Sascha Boller

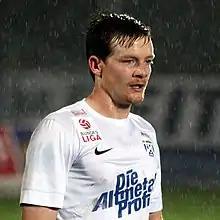
Boller in 2013

Sascha Boller (born 16 February 1984) is a German former professional footballer who played as a midfielder.